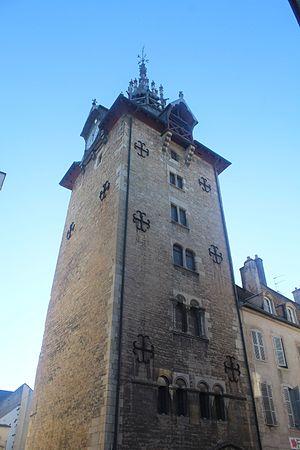
Tour de l'Horloge à Beaune.
Beaune est une commune française située dans le département de la Côte-d'Or et la région Bourgogne-Franche-Comté. Située à 45 kilomètres au sud de Dijon et 150 km au nord de Lyon, elle est la sous-préfecture de l'arrondissement de Beaune. Ses habitants sont appelés les Beaunois.